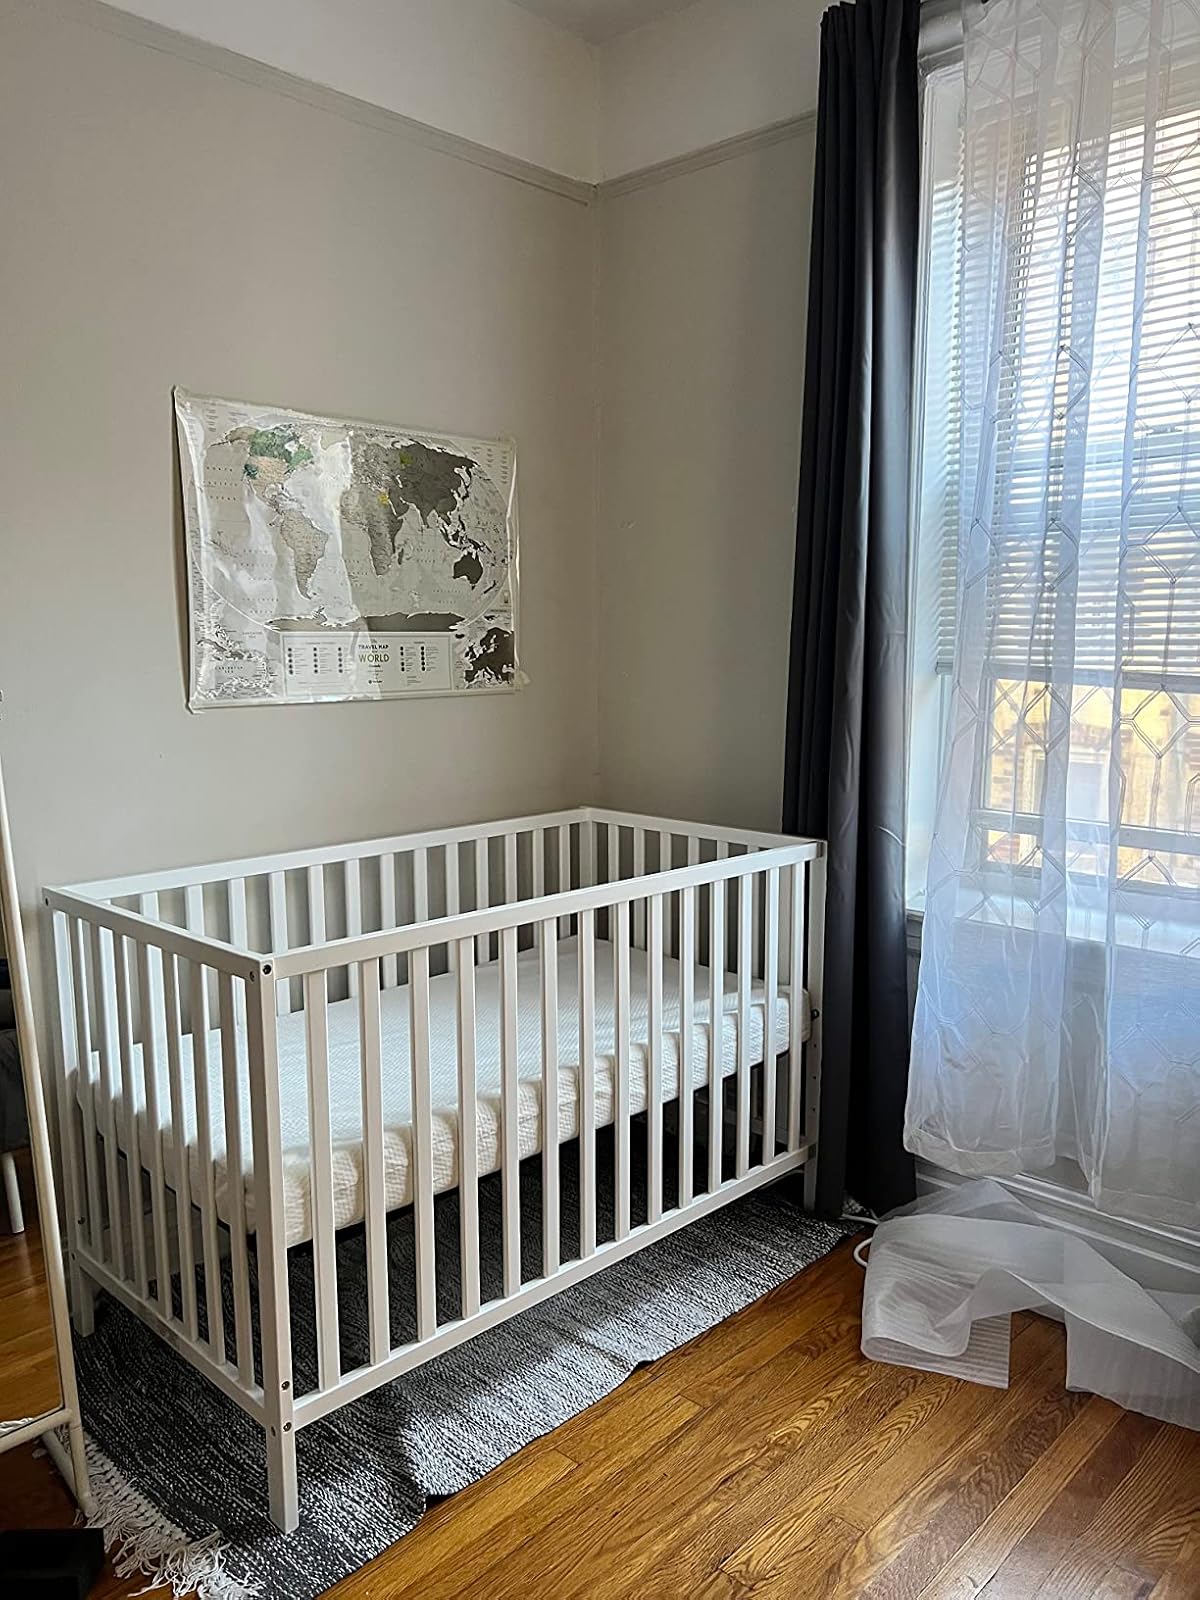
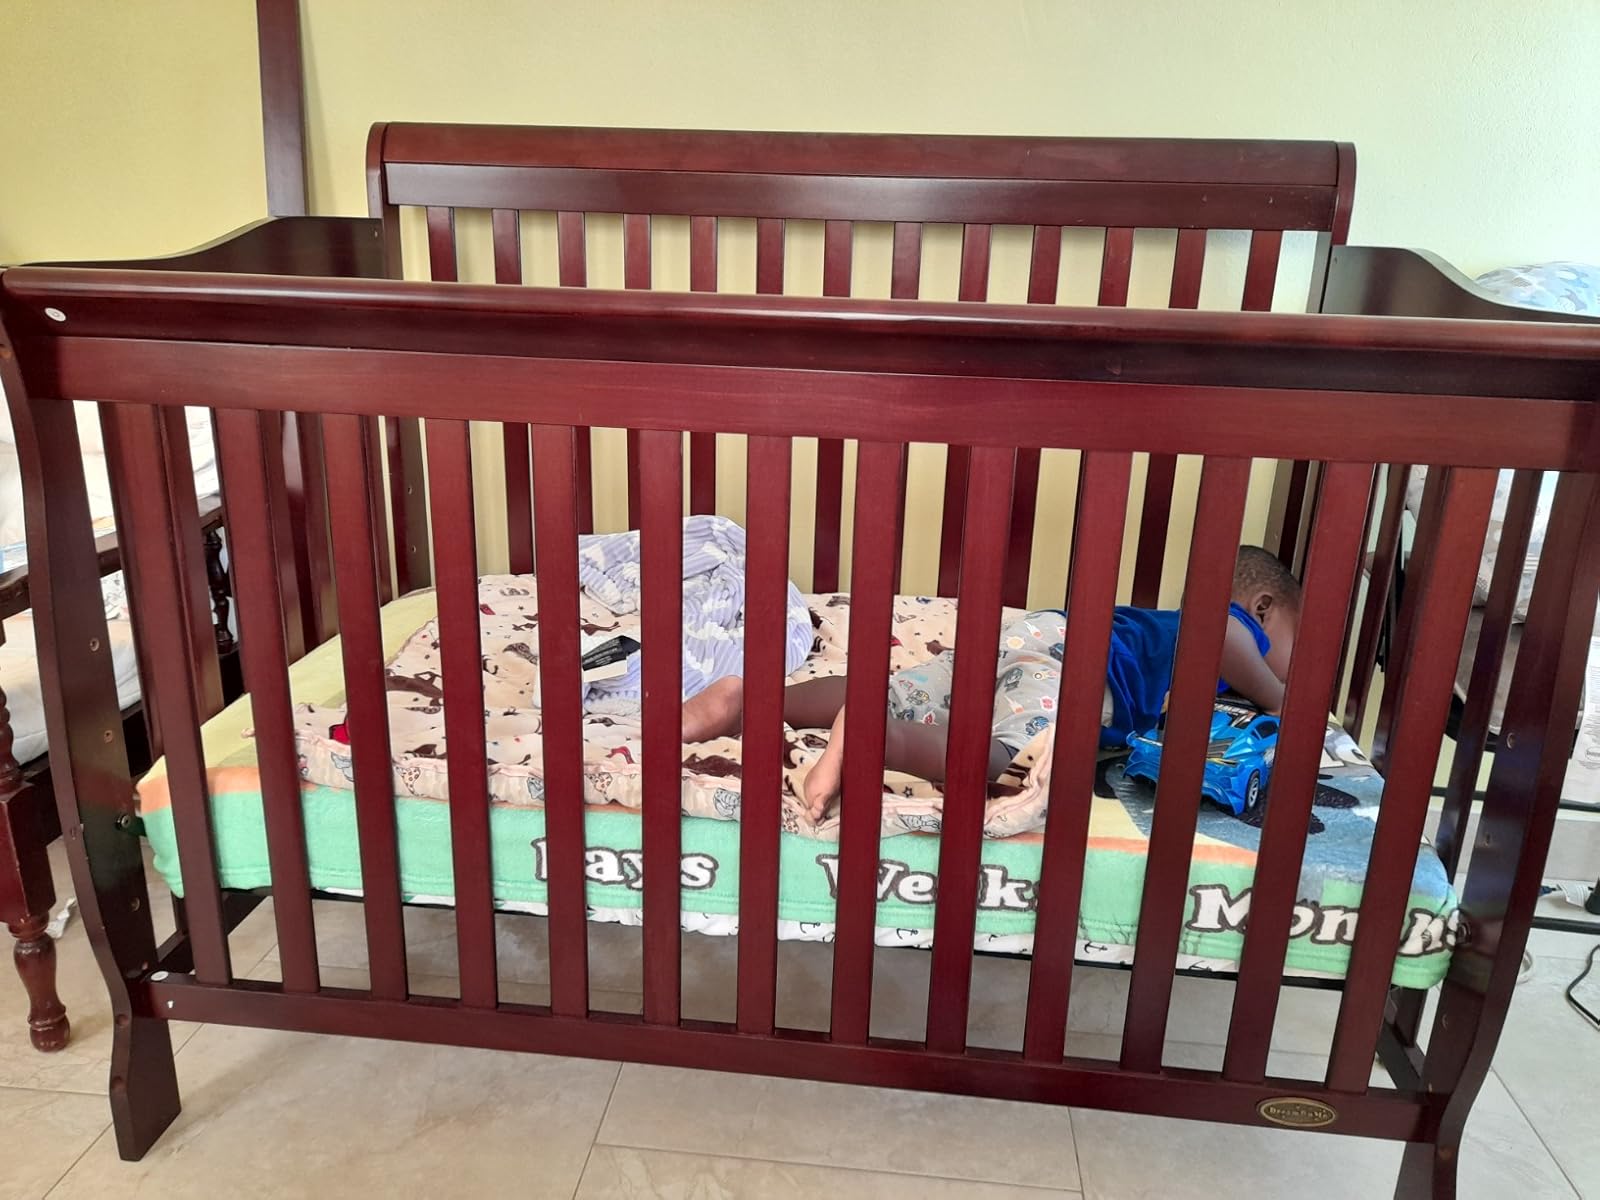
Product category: products_crib
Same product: no